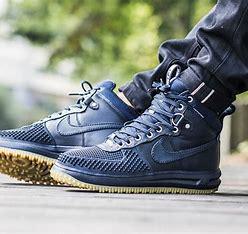
Brand: Nike
Model: Lunar Force 1 Duckboot